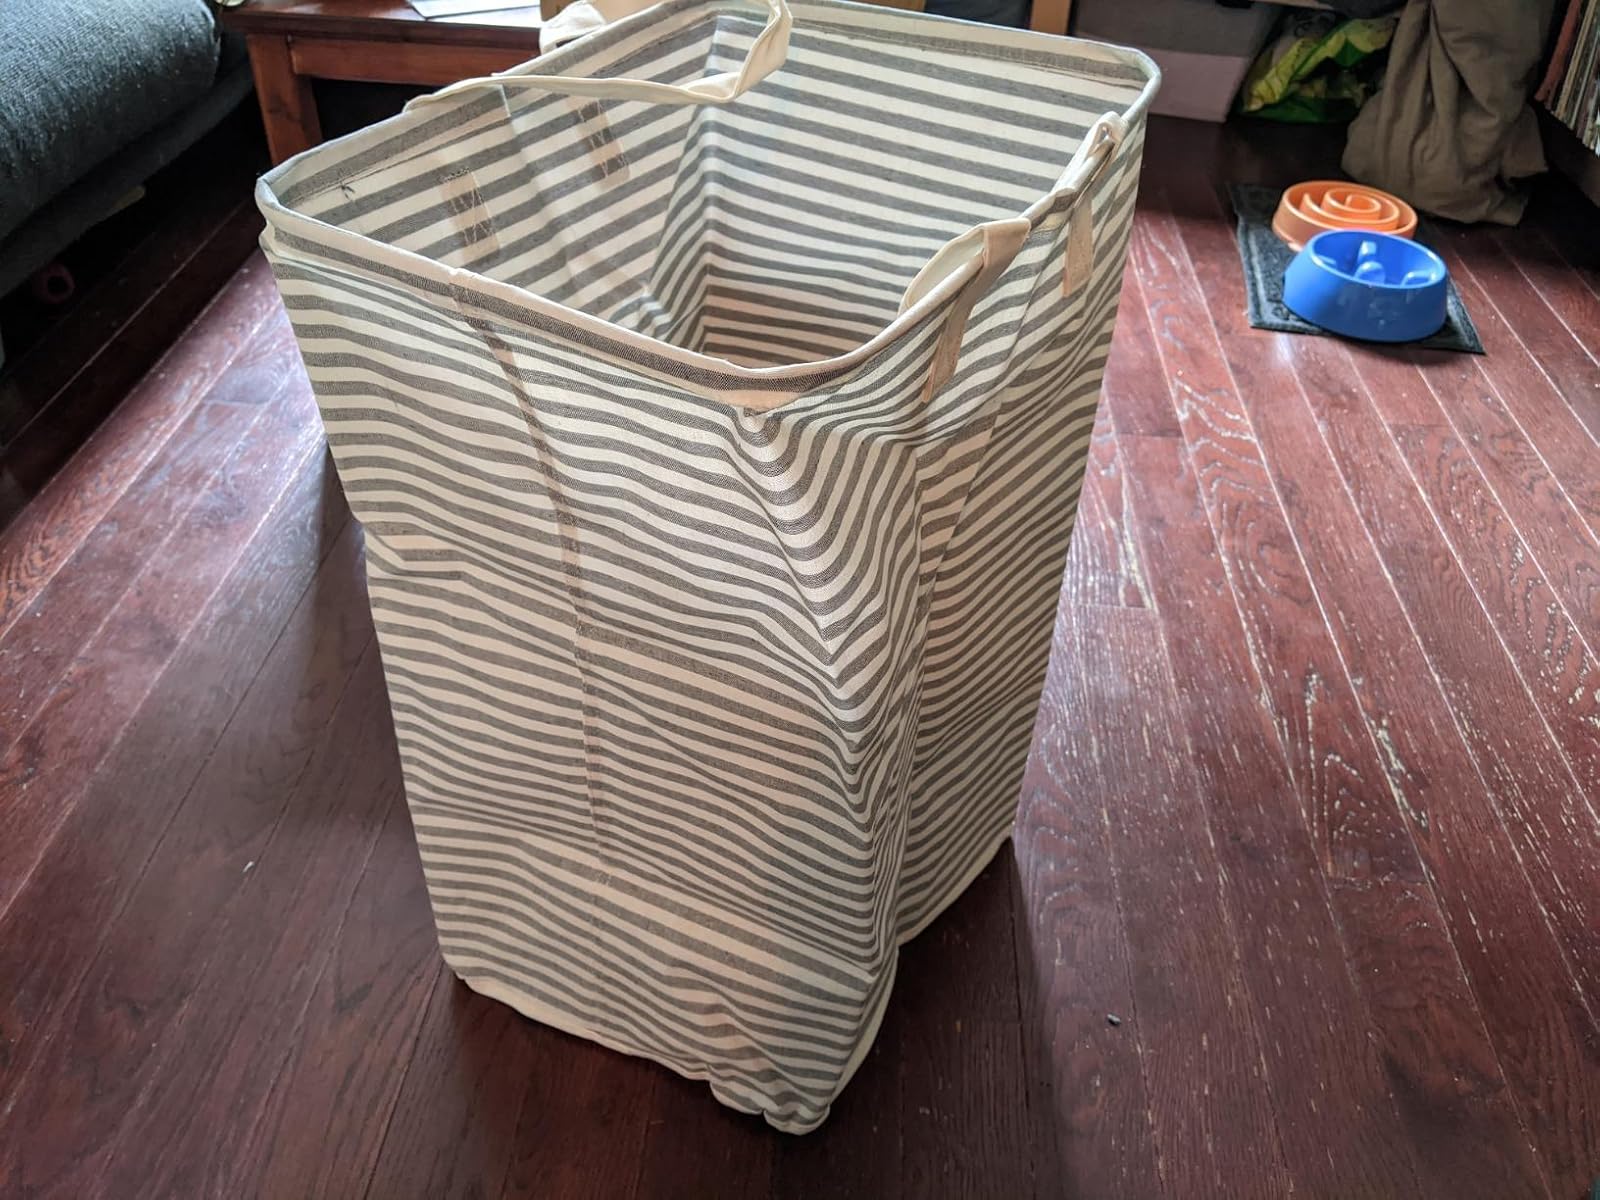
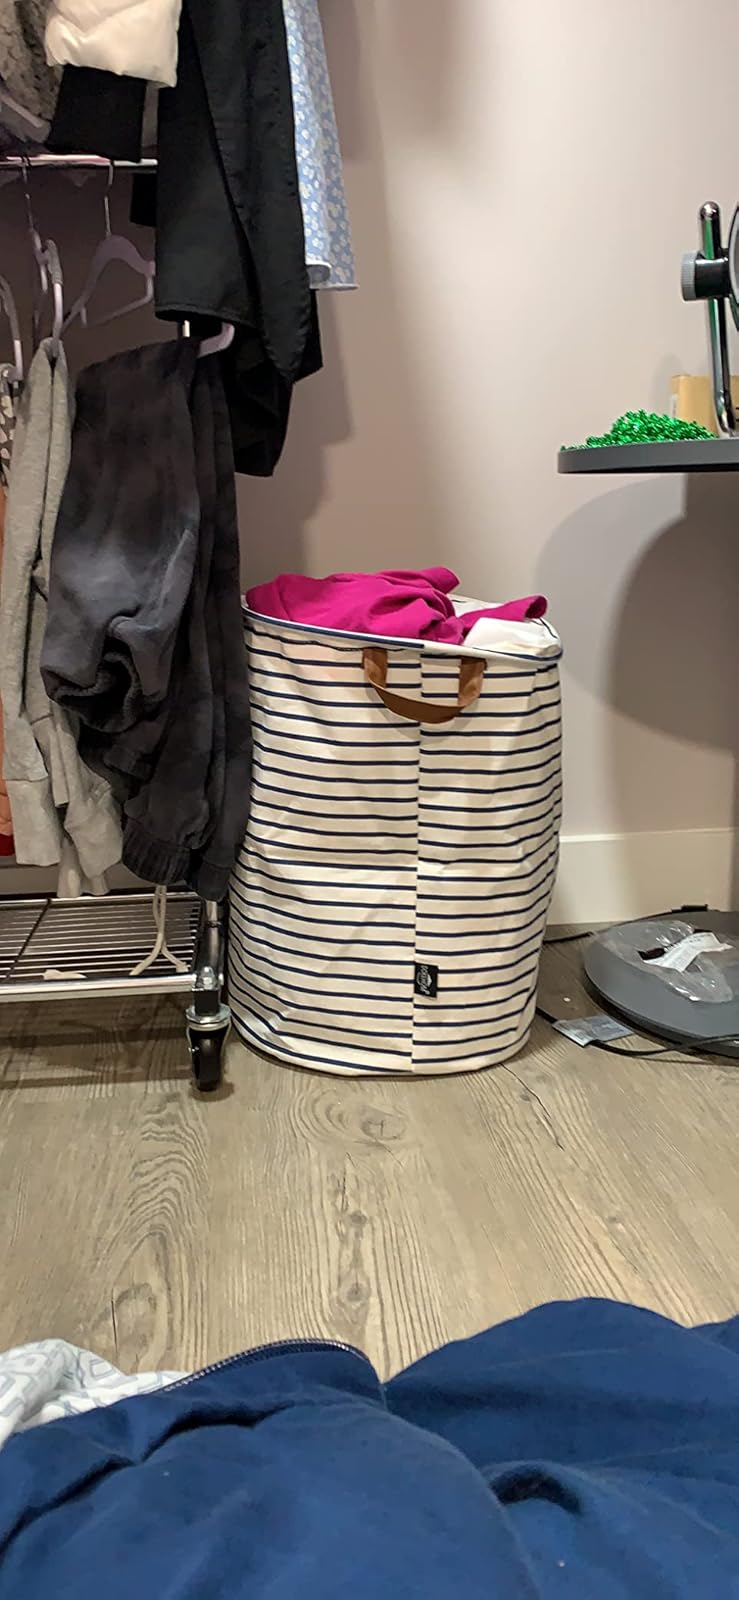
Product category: items_hamper
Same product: no